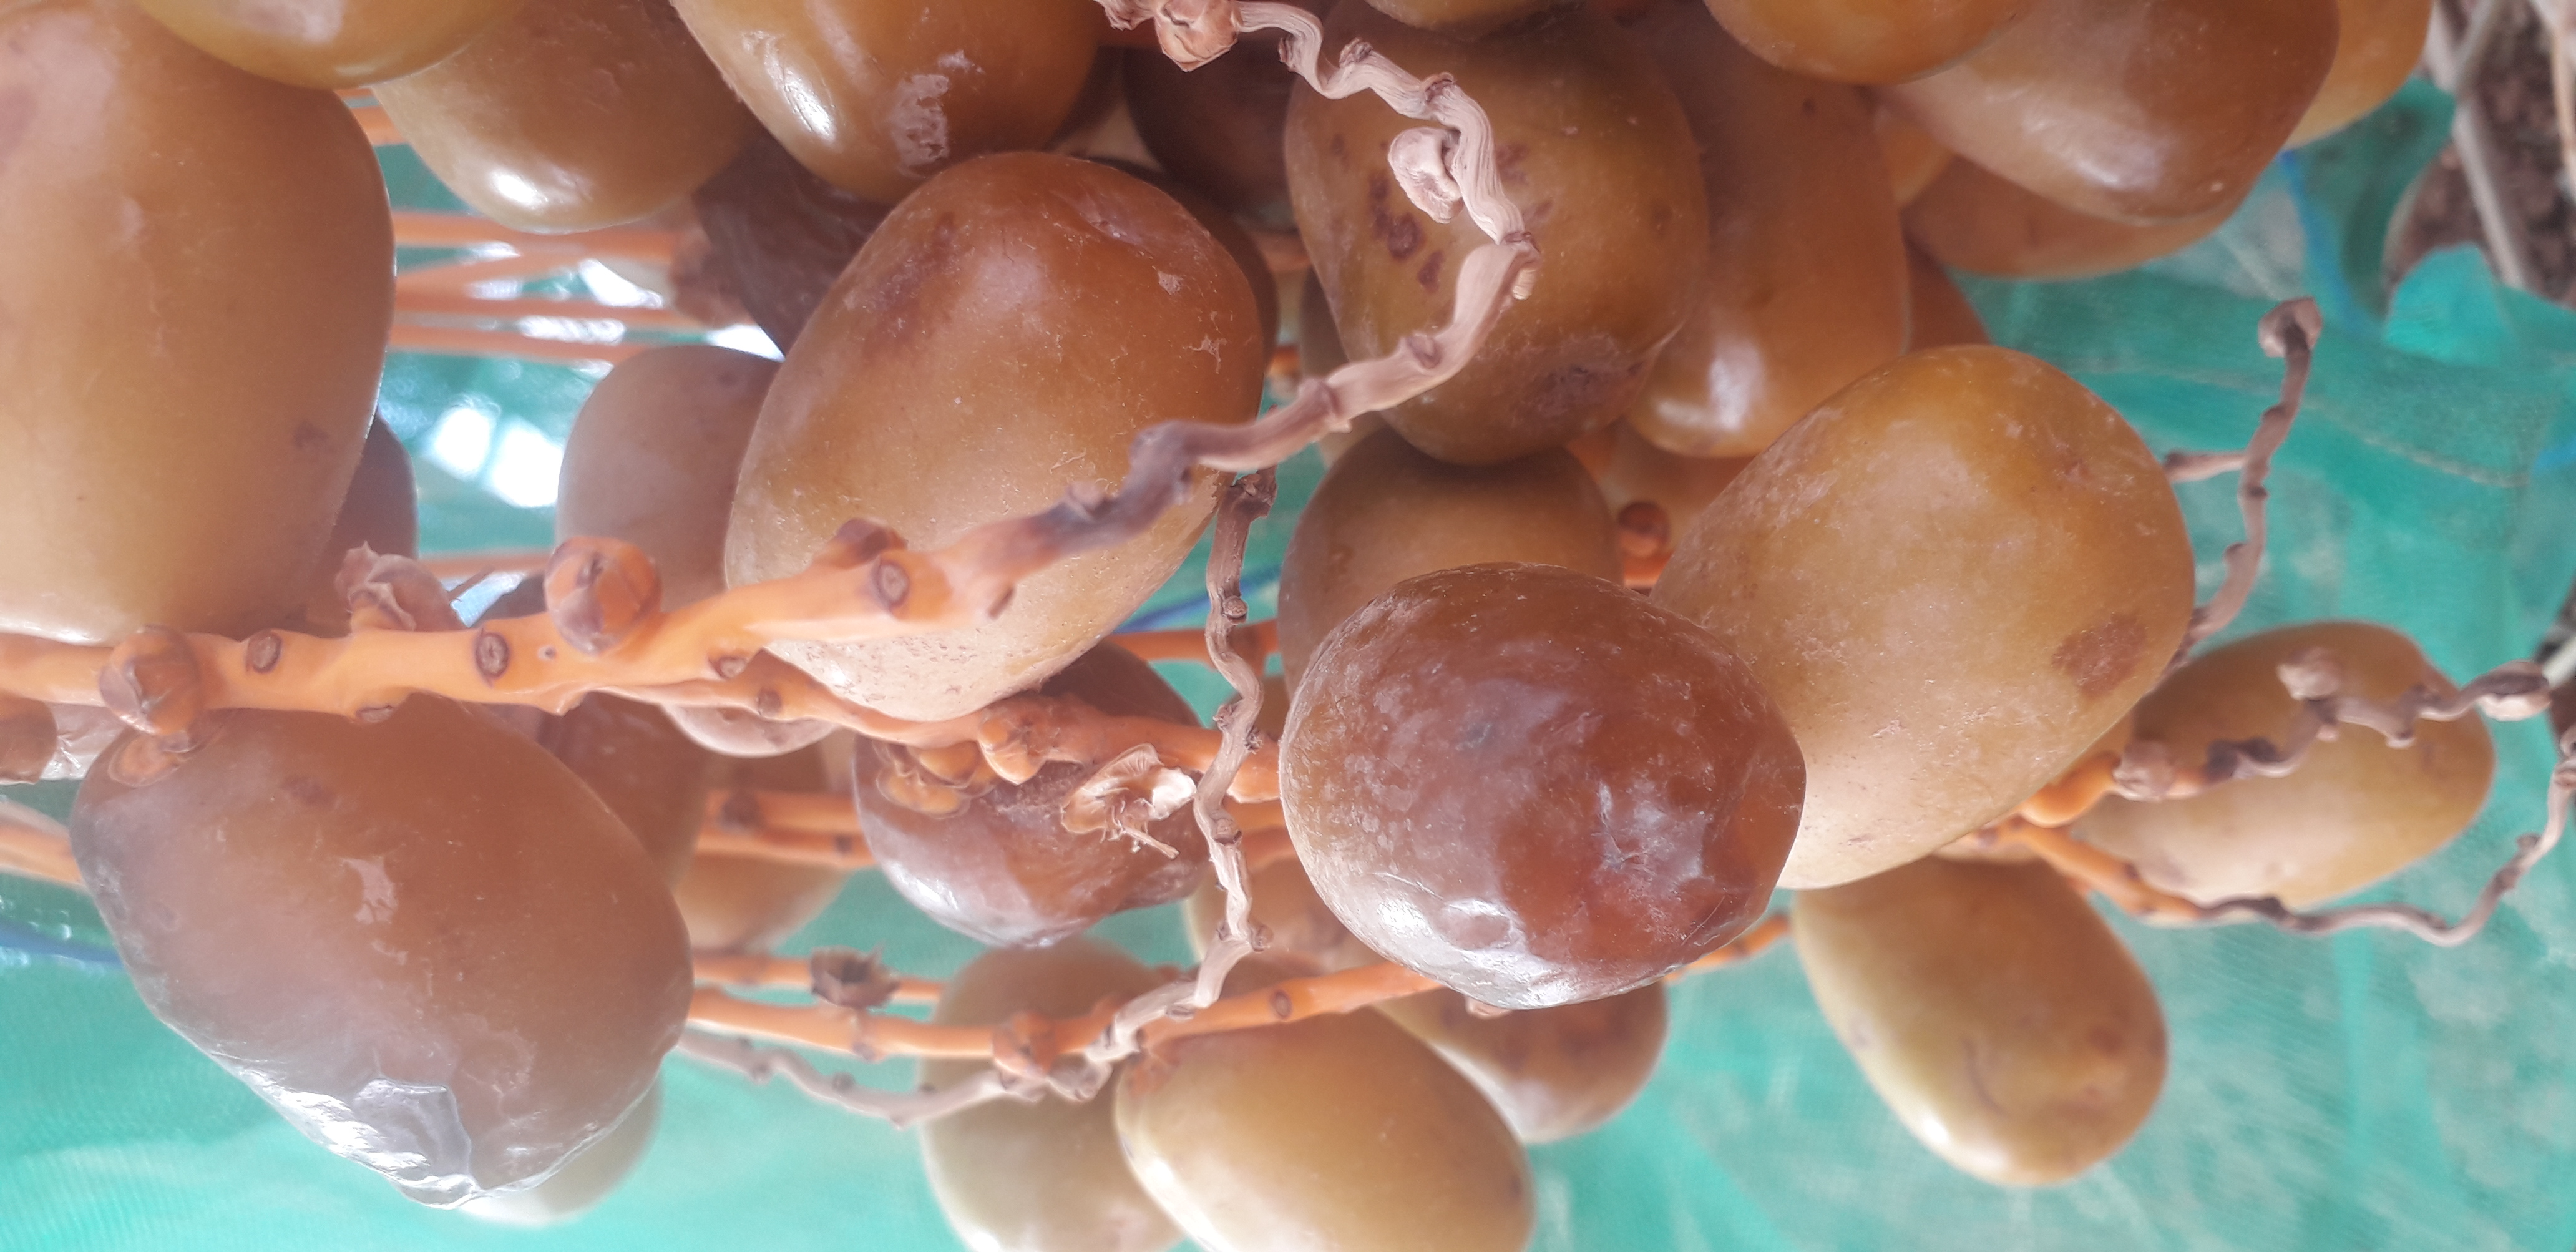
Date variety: Boufagous